Laupen

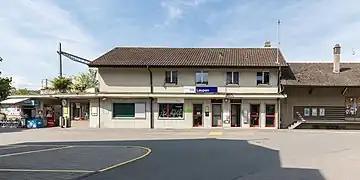
Two-story building with gabled roof

Laupen has a railway station, , on the Flamatt–Laupen line.